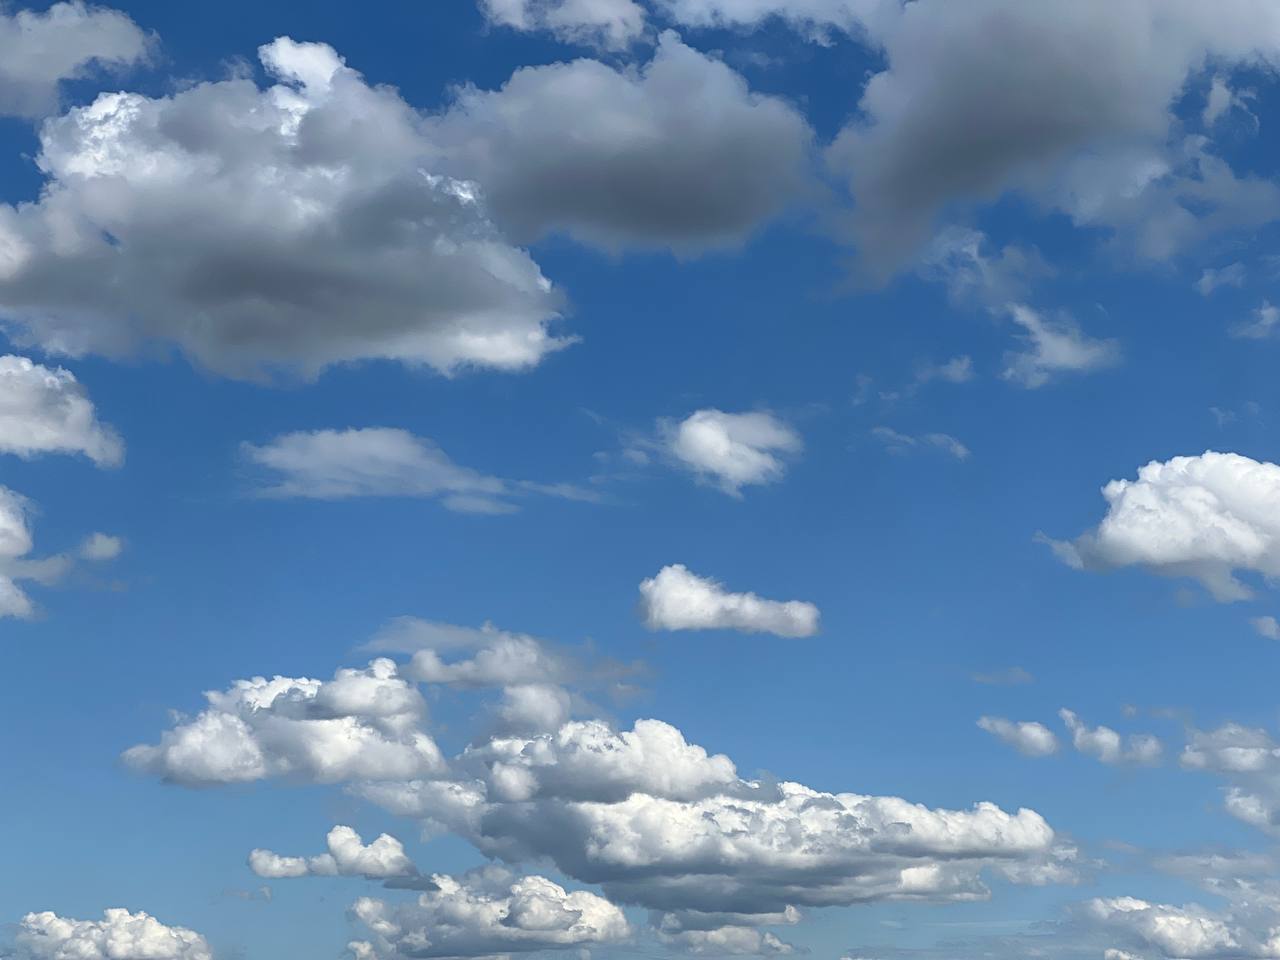
Cloud type: Stratocumulus